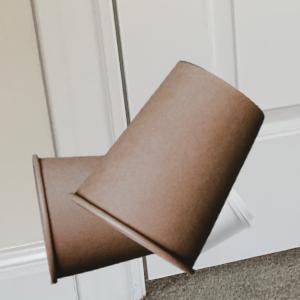
Label: cups